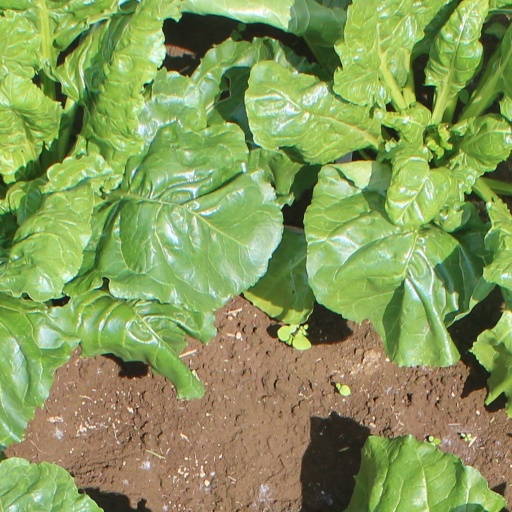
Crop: sugar beet